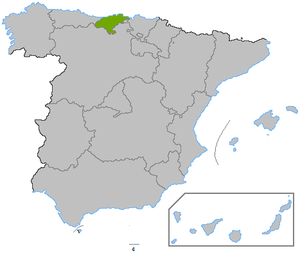
Le Parti socialiste ouvrier espagnol, PSOE, est un parti politique espagnol de centre gauche social-démocrate.